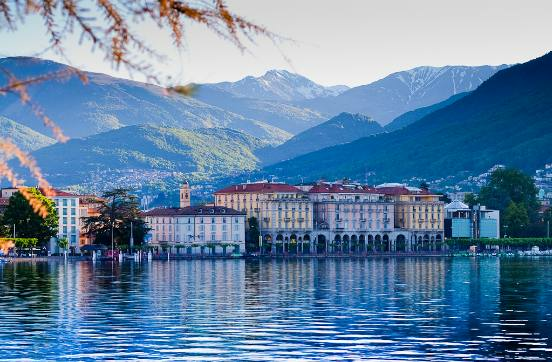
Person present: No